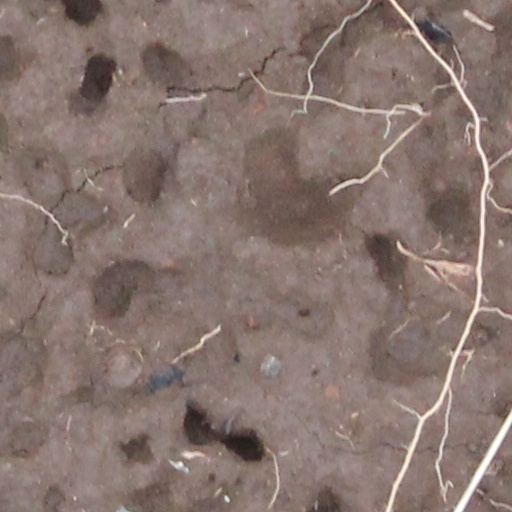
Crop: wheat